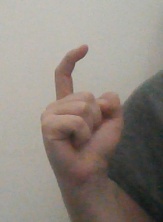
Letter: ra